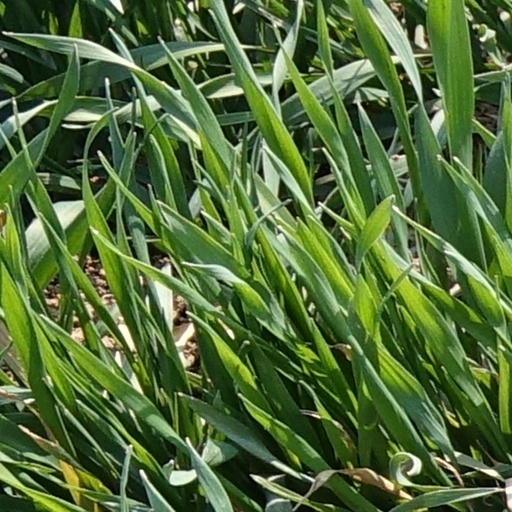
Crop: wheat